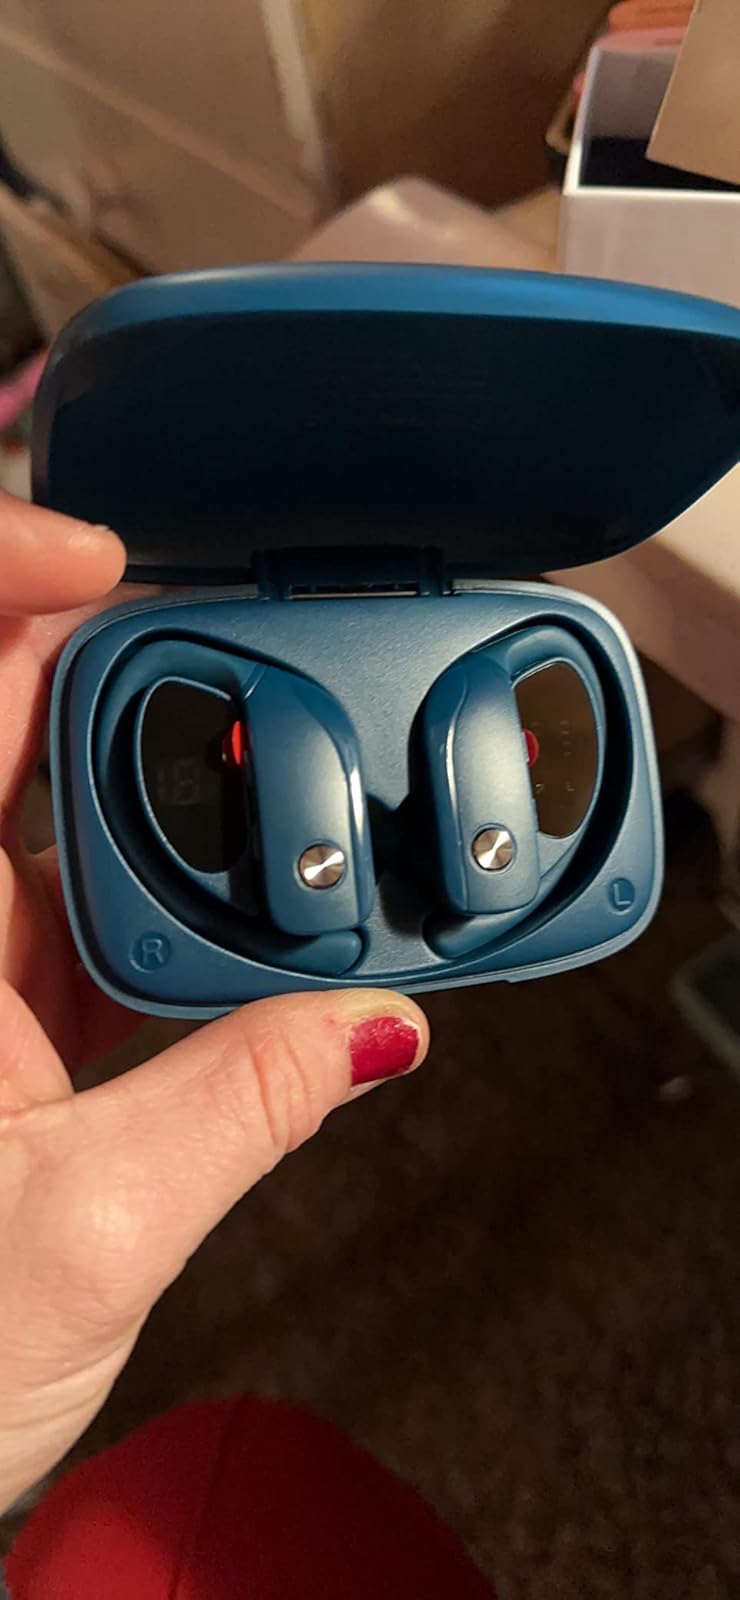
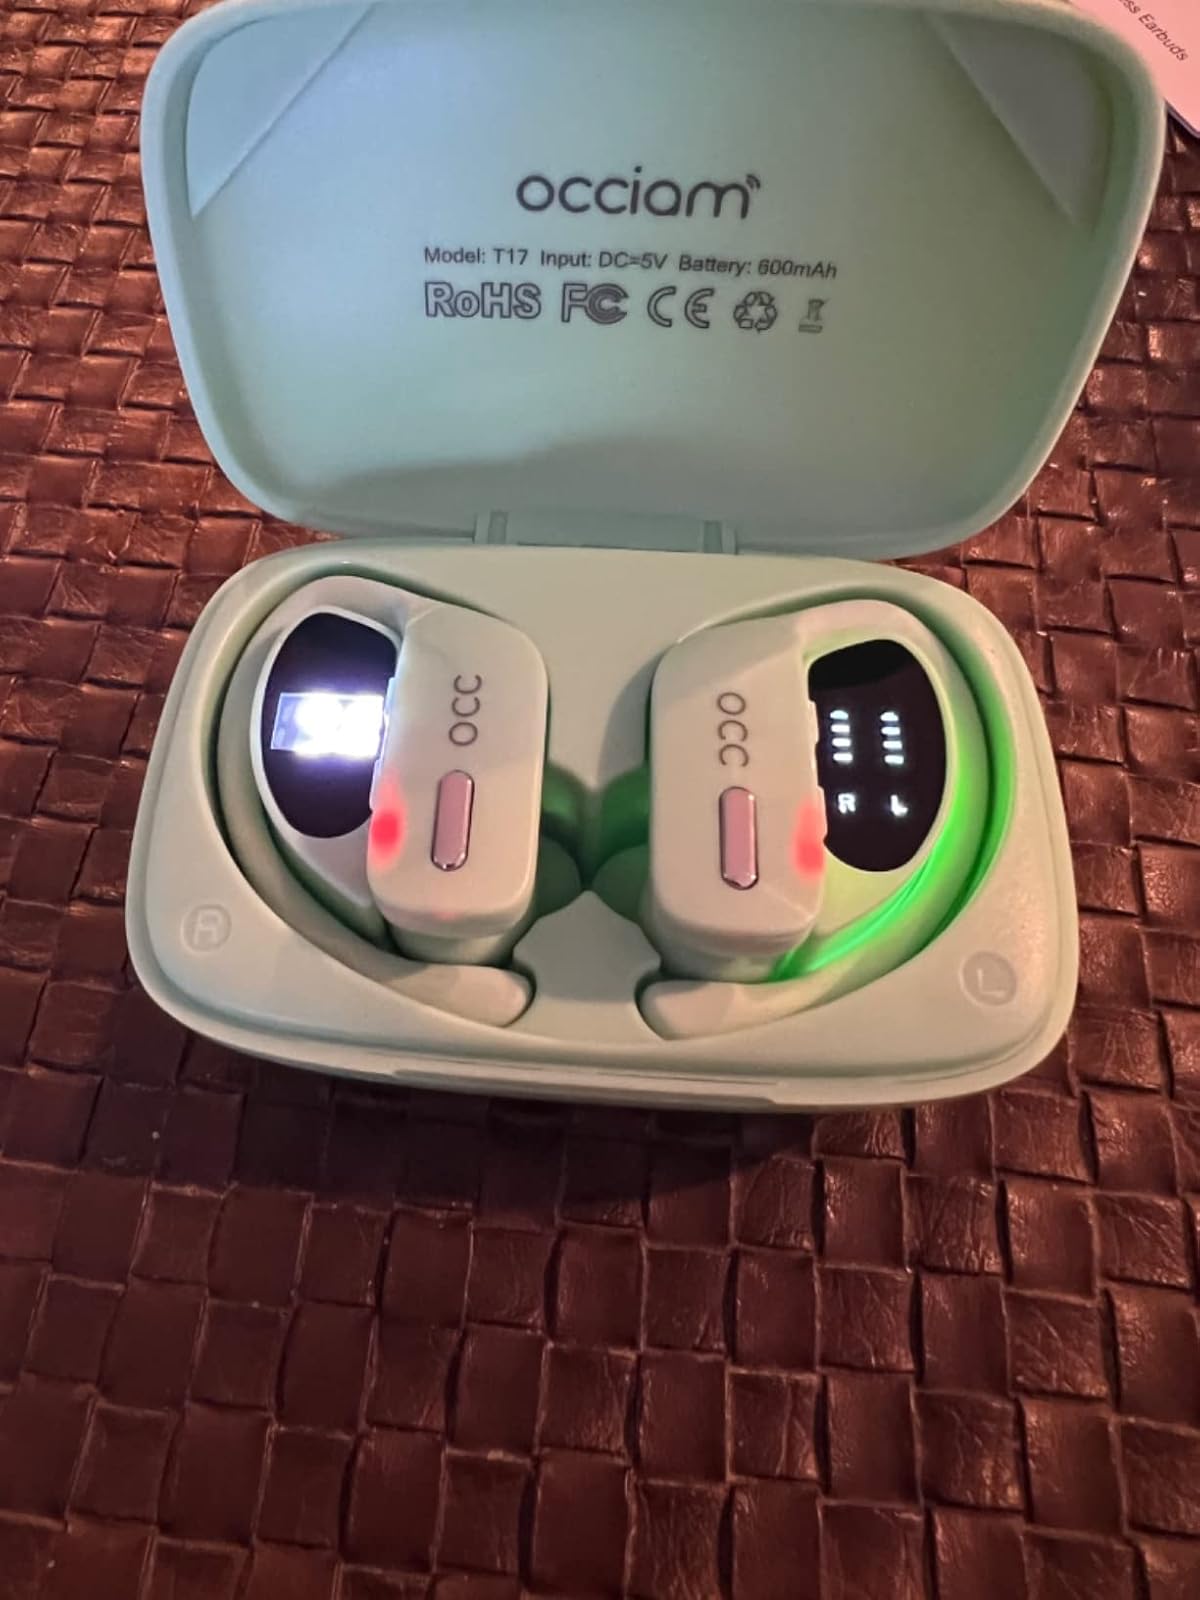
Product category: earbuds
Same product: no